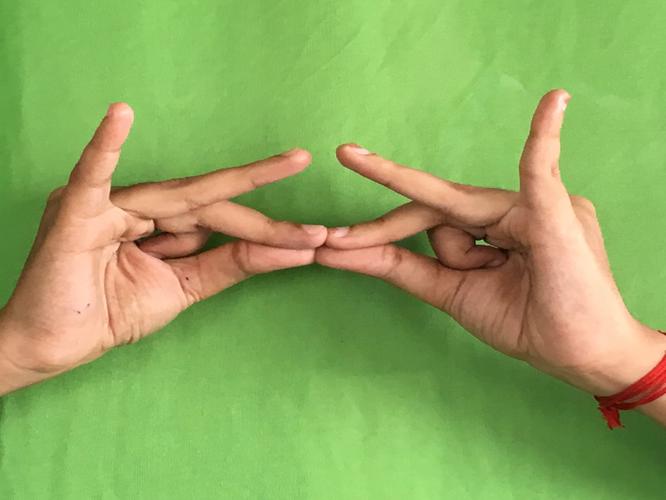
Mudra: Sakata
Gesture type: double_hand